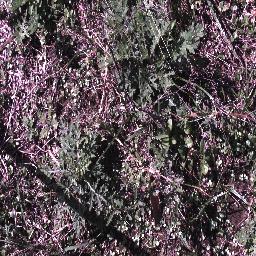
Label: parthenium